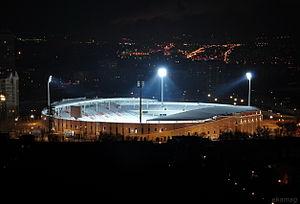
Le stade central ou Iekaterinbourg Arena, est un stade multi-fonctions situé à Iekaterinbourg, Russie. Son club résident est le FK Oural Iekaterinbourg.